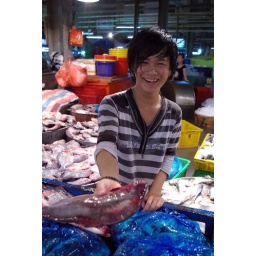
Photos from Chanh Hung fish market in Saigon/Ho Chi Min City